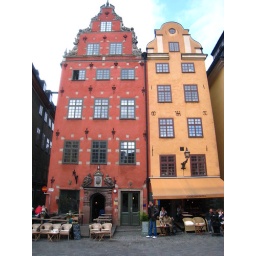
Buildings on Stortorget. The white bricks in the red building supposedly each memorialize a victim of the 1520 massacre.